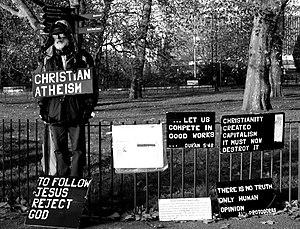
L'athéisme chrétien est une forme de christianisme culturel et de système éthique tirant ses croyances et ses pratiques de la vie et des enseignements de Jésus-Christ, tels qu'ils sont consignés dans les Évangiles du Nouveau Testament et d'autres sources, tout en rejetant les éléments surnaturels du christianisme.